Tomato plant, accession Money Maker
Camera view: vertical (180 deg); turntable rotation: 300 degrees
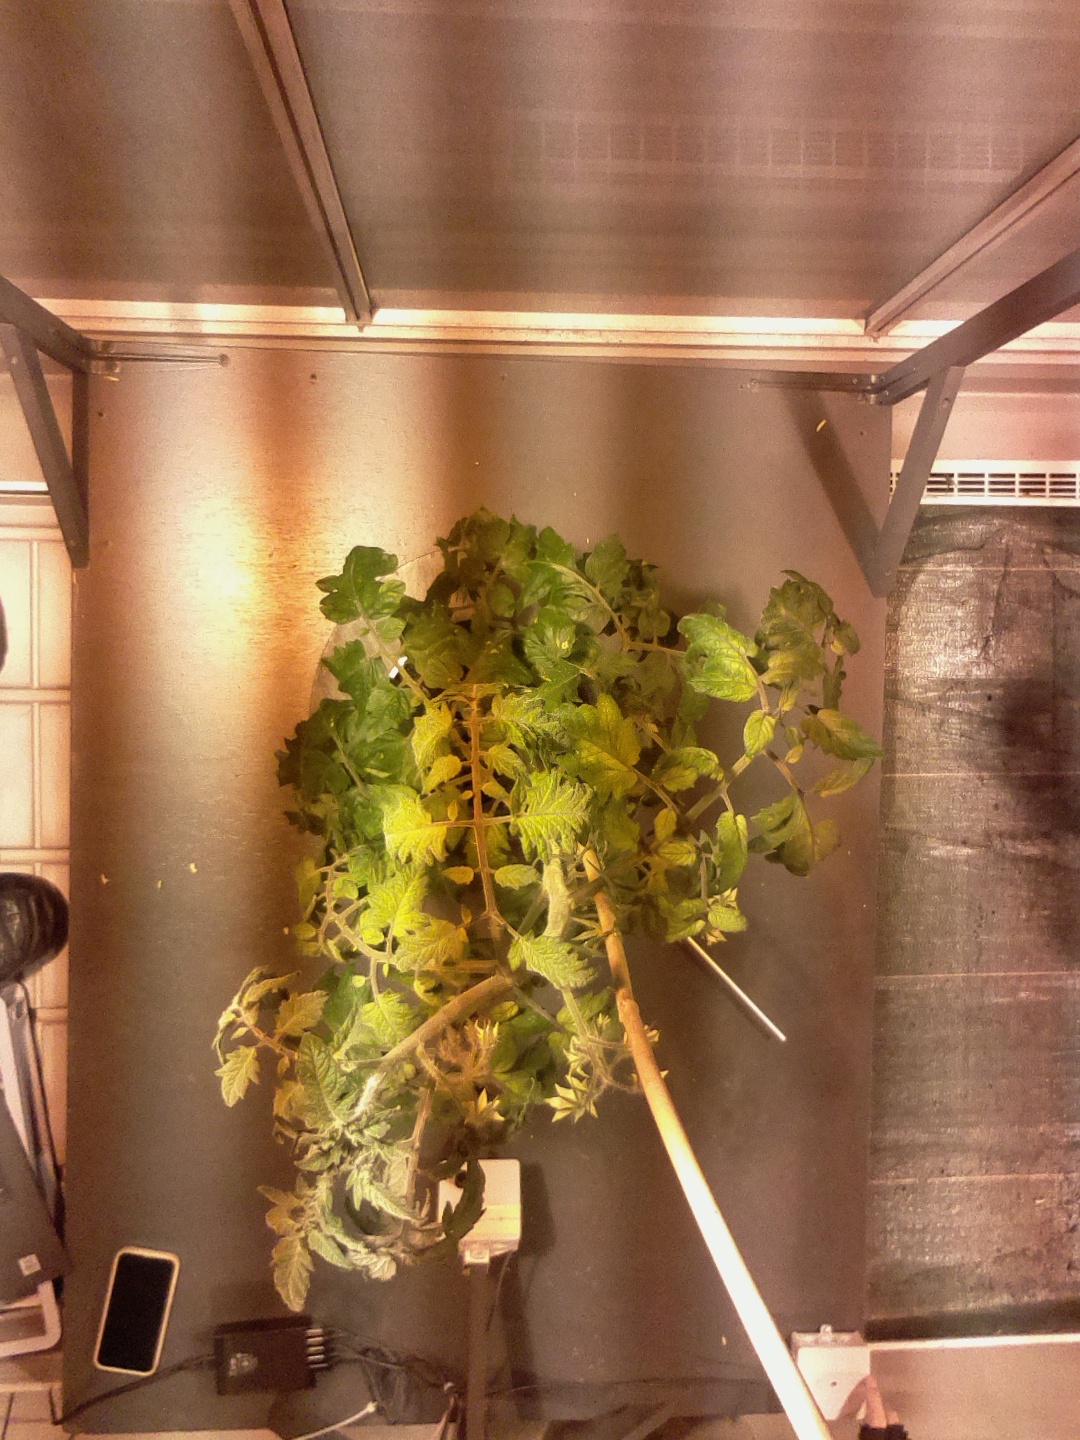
BBCH growth stage 69: End of flowering, 90%-100% of flowers open, more petals falling